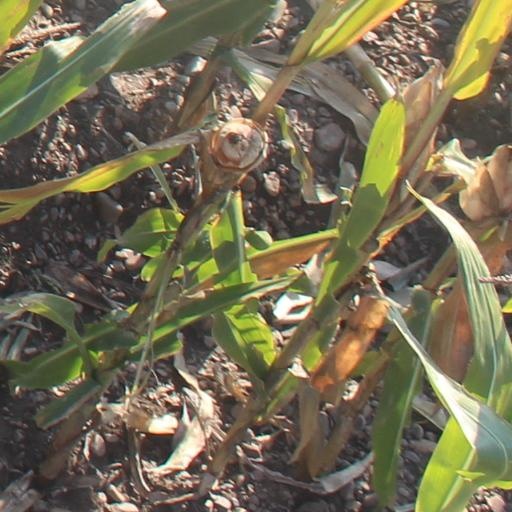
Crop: maize; corn